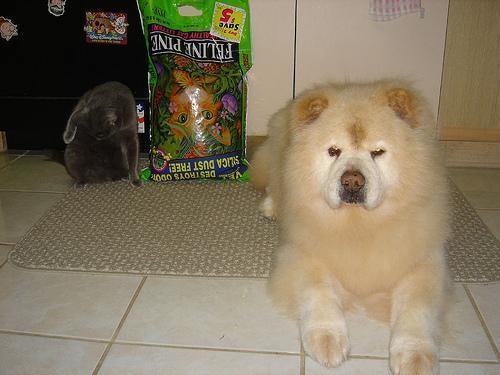
chow